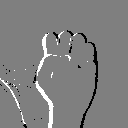
ASL letter: s